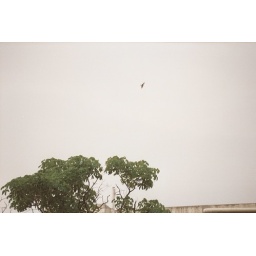
Tried capturing the bird in the sky .